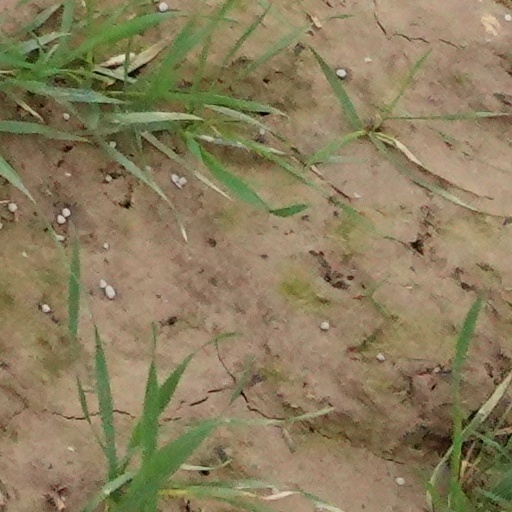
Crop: wheat